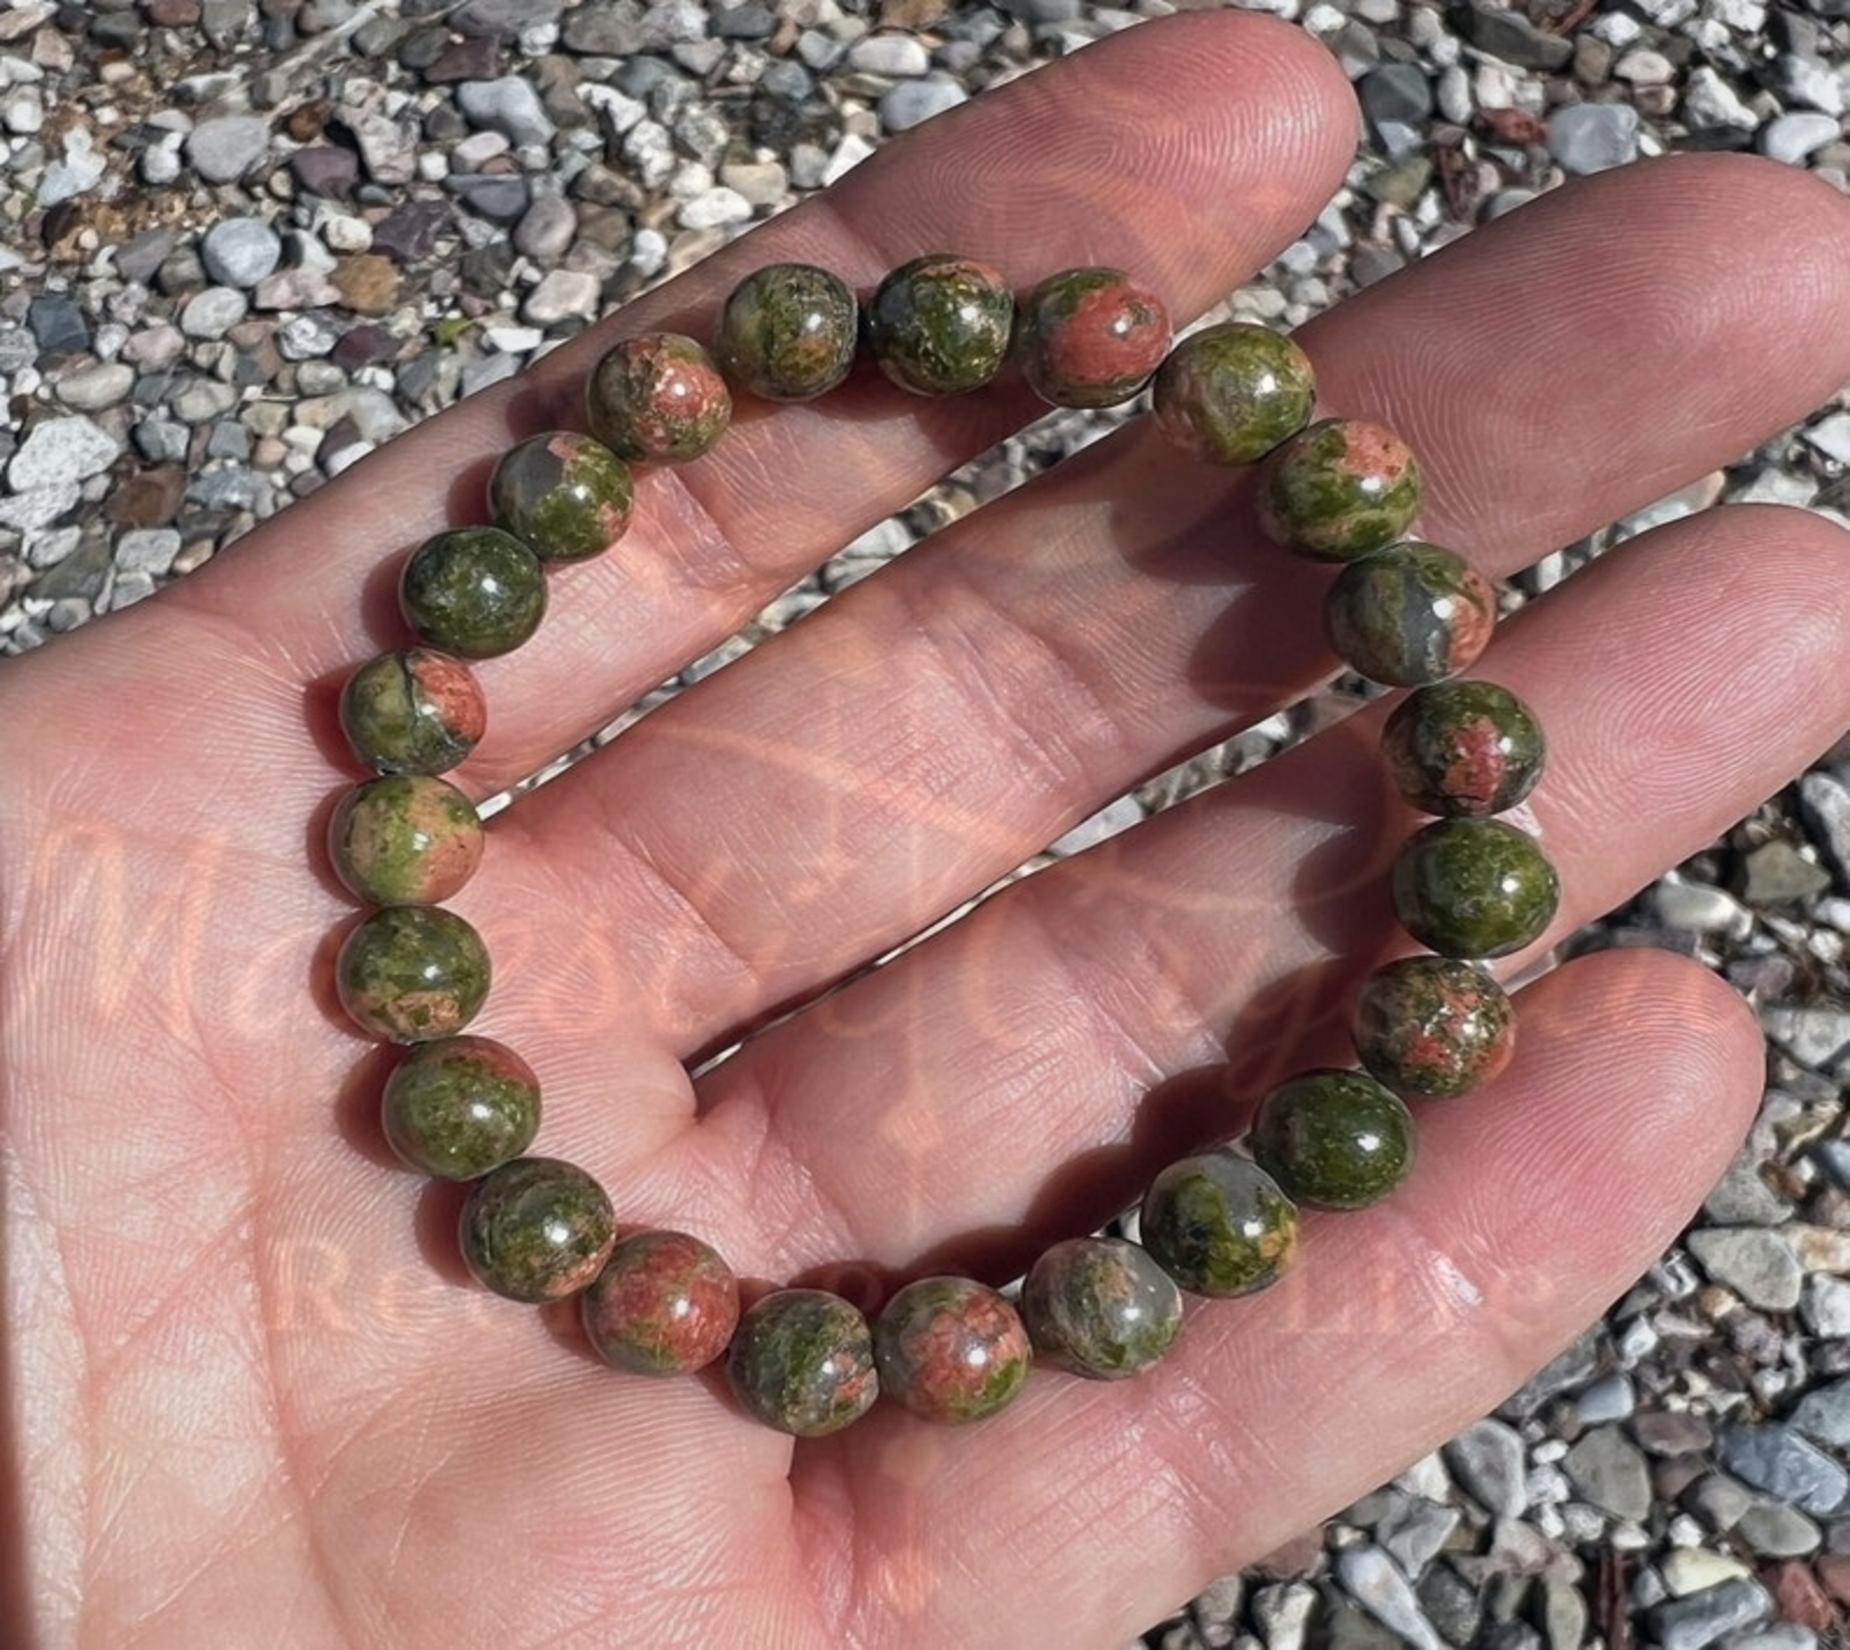
Majestic Crystals Unakite Beaded Bracelet
Type: Bracelets & Bangles
Brand: Majestic Crystals
Price: Rs. 999
 Wear unkite bracelet. It is a highly spiritual stone with psychic powers. It is directly related to the third eye chakra and opens up psychic vision. Being a balanced stone, it creates a perfect balance of inner emotions, practicality and spirituality.Because it helps them to provide accurate predictions and readings. However, making someone extremely psychic is not the only feature of this bracelet. Bathing has innumerable benefits on the wearer.